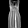
Label: Dress